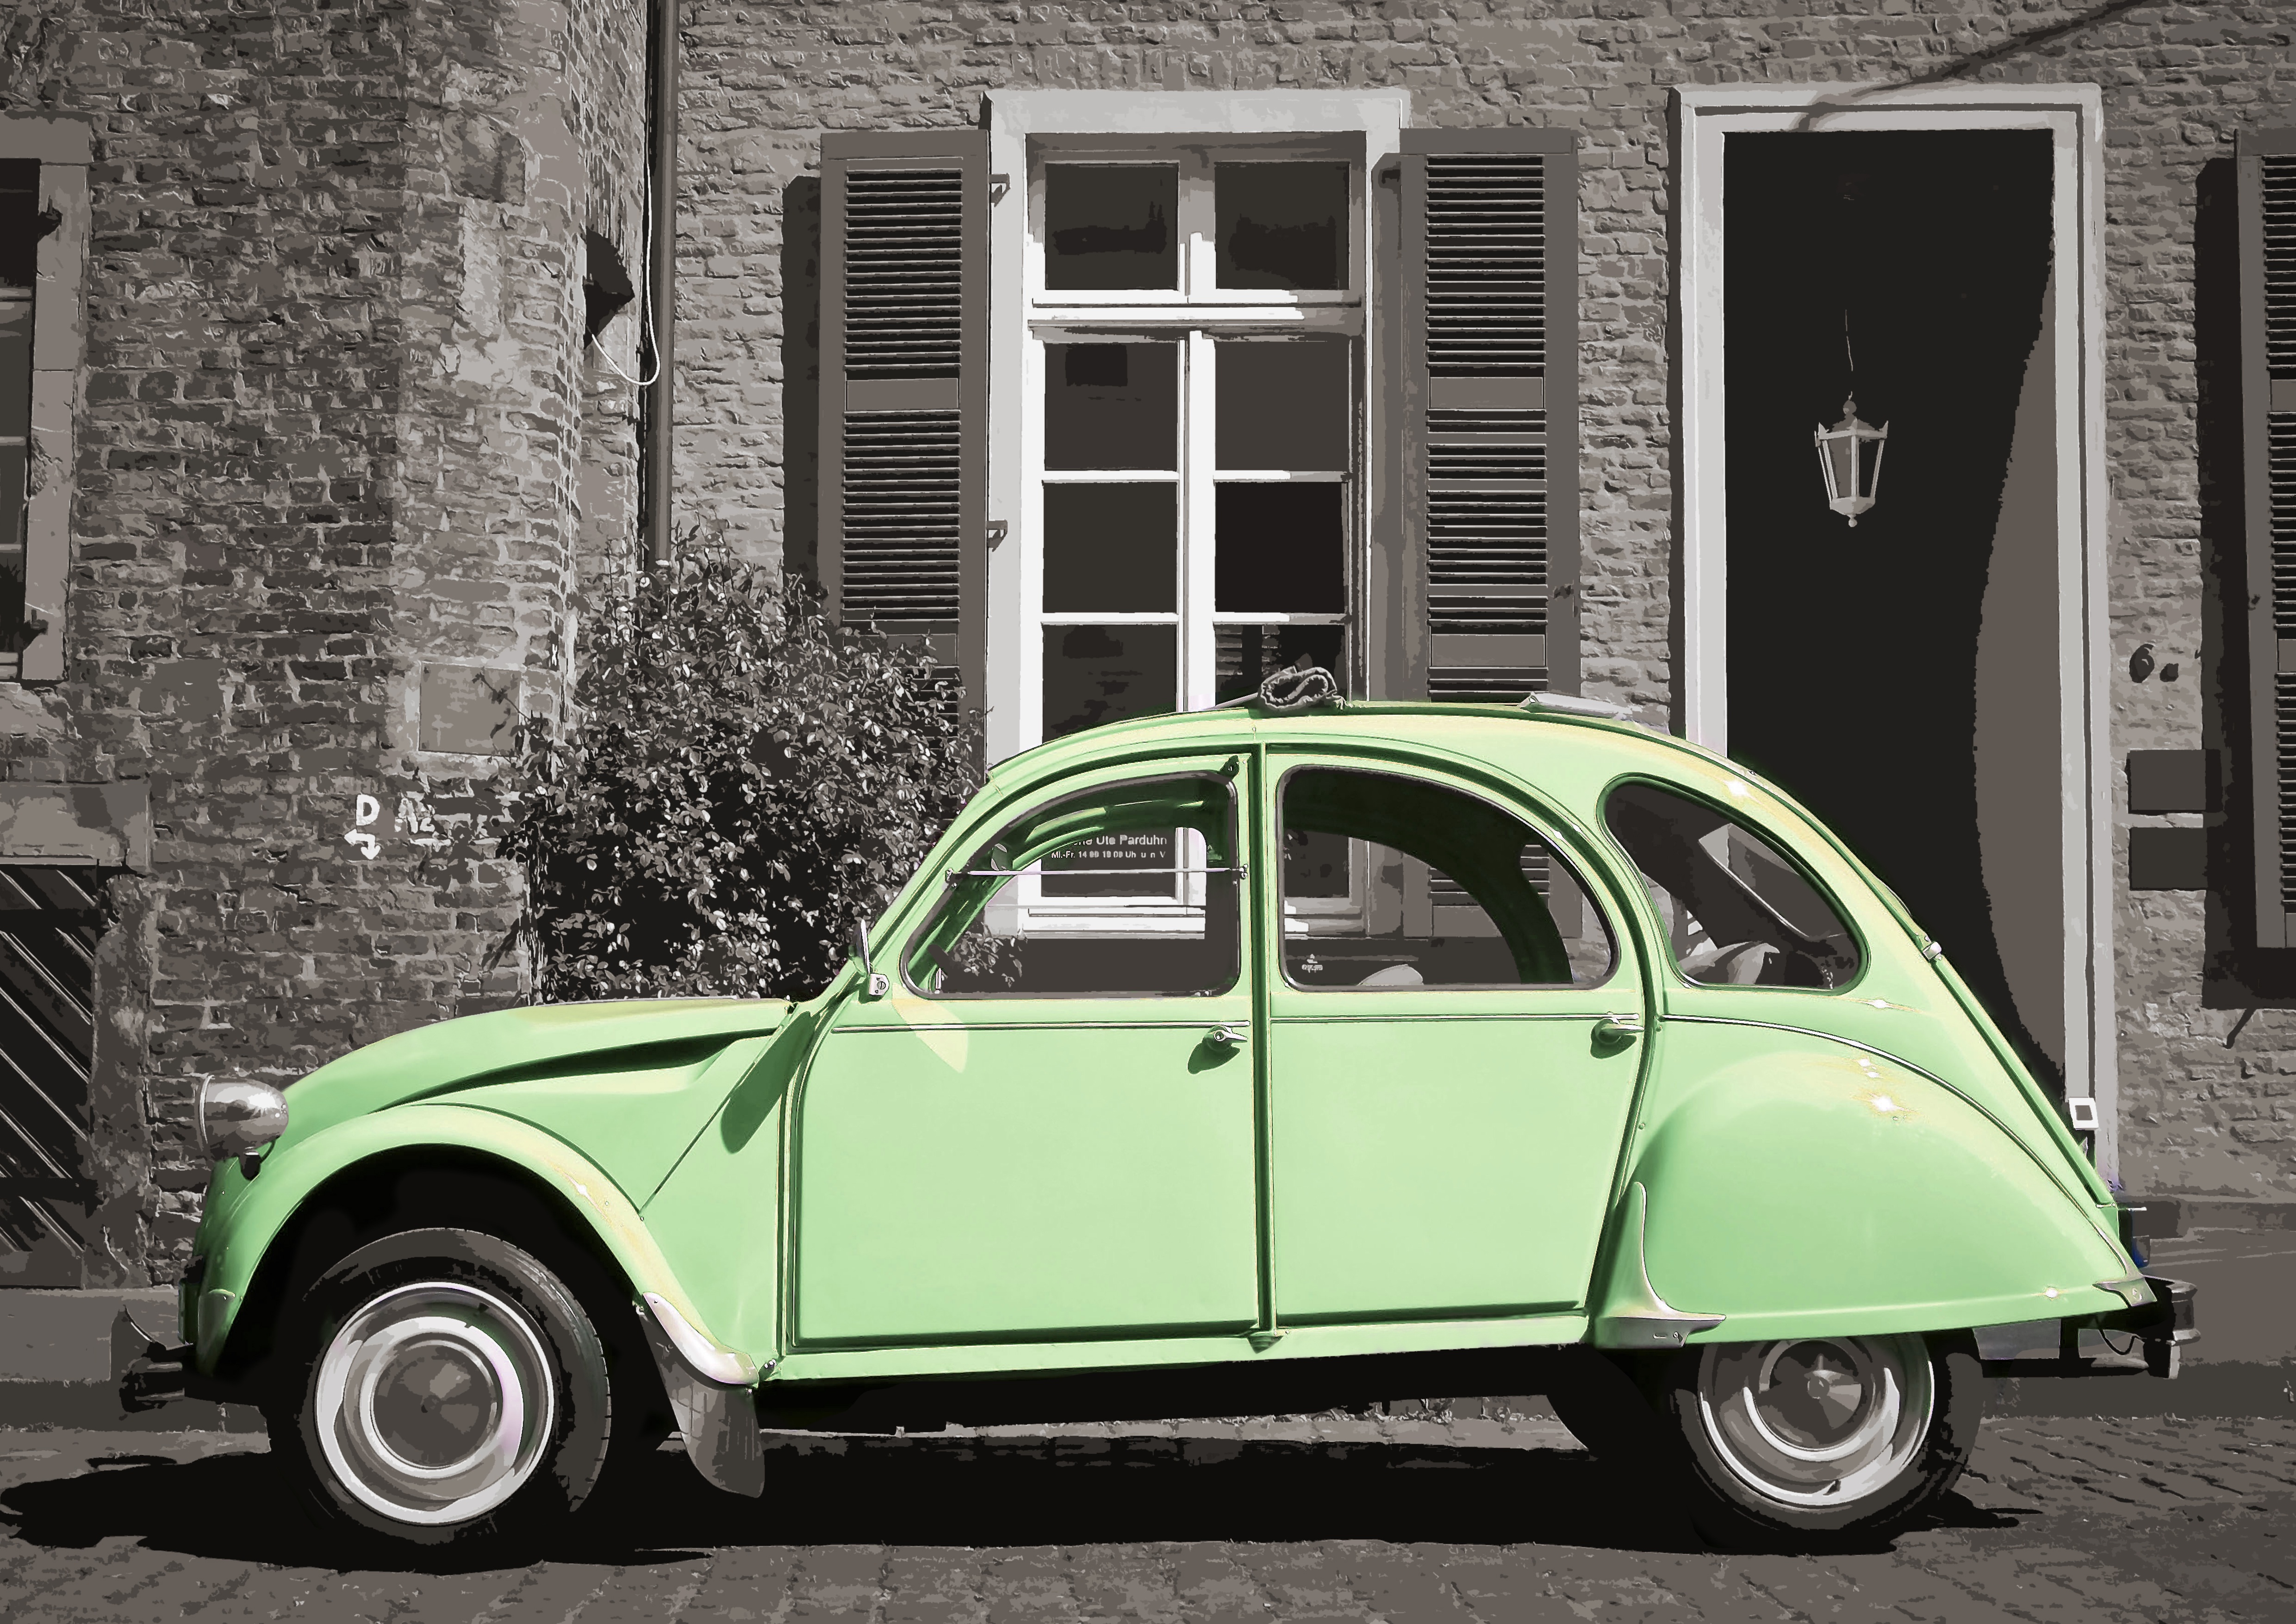
car, vintage, wheel, automobile, retro, old, transportation, transport, france, vehicle, auto, nostalgia, motor vehicle, vintage car, duck, engine, sedan, citroen, 2cv, aged, antique car, land vehicle, volkswagen beetle, automobile make, compact car, automotive design, luxury vehicle, mid size car, subcompact car